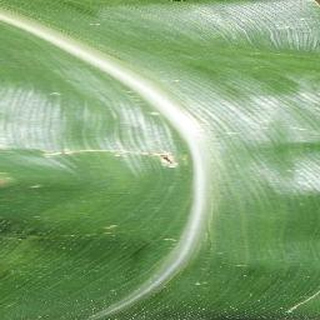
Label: healthy_corn